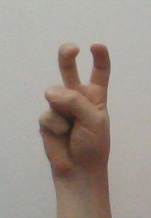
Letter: toot